William Hayward (American attorney)

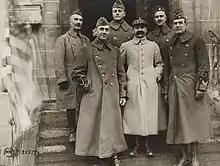
Colonel Haywood with American and French officers in France, December 1918.

Hayward began practicing law in Nebraska City in 1897. When the Spanish–American War began, he became a captain in the Second Nebraska Volunteer Infantry. He was subsequently promoted to major, and then colonel of the regiment. In 1899, he served as his father's private secretary when the latter was Senator. From 1901 to 1902, he was county judge of Otoe County. He was elected chairman of the Nebraska Republican State Committee three times, and in 1908 he was made secretary of the Republican National Committee. President William Howard Taft offered to make him first assistant postmaster general, but he declined the offer and continued his law practice.